Kaiser-class ironclad

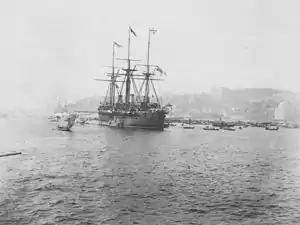
in Constantinople

The -class ships were armed with a main battery of eight L/20 guns mounted in a central armored casemate amidships. These guns were supplied with 768 rounds of ammunition. They could depress to −4° and elevate to 9°; this enabled a maximum range of . As built, the ships were also equipped with one L/22 gun. The 21 cm weapon had a maximum range of .